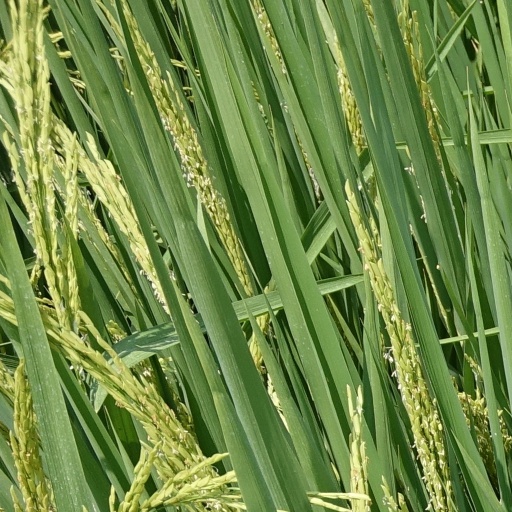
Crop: rice